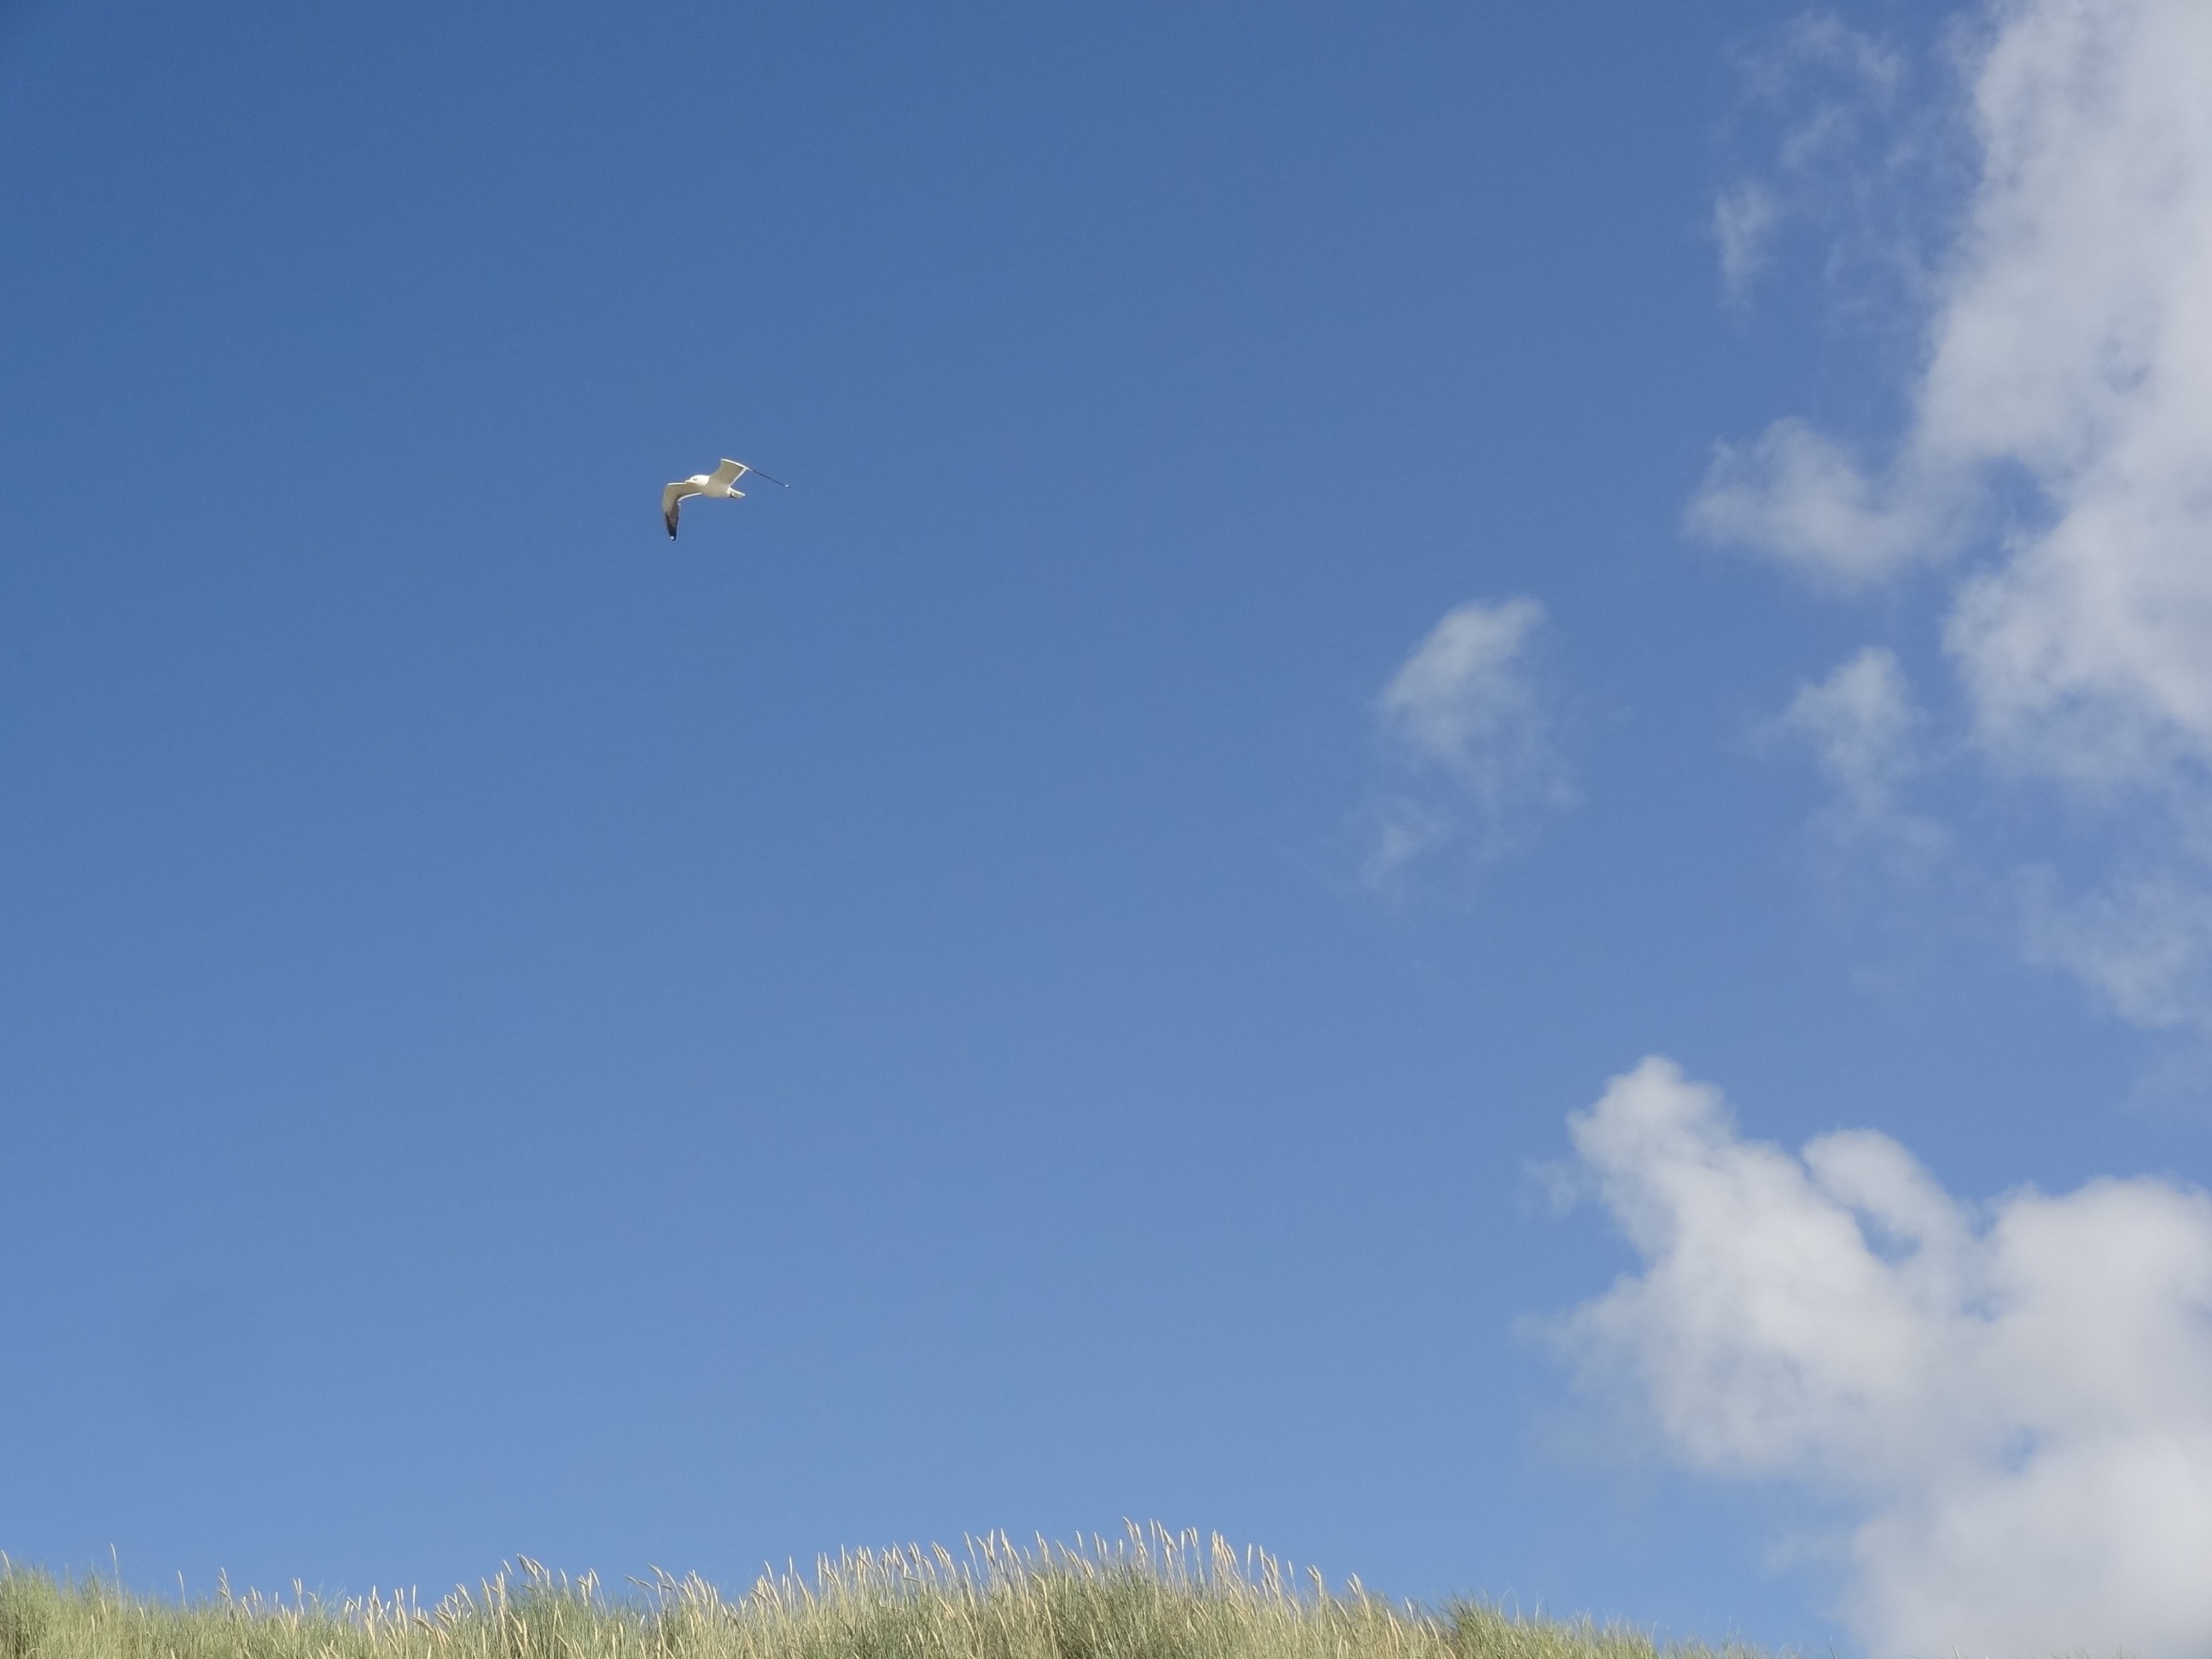
cloud, sky, seagull, flight, blue, toy, paragliding, sports, parachuting, air sports, sea grass, atmosphere of earth, windsports